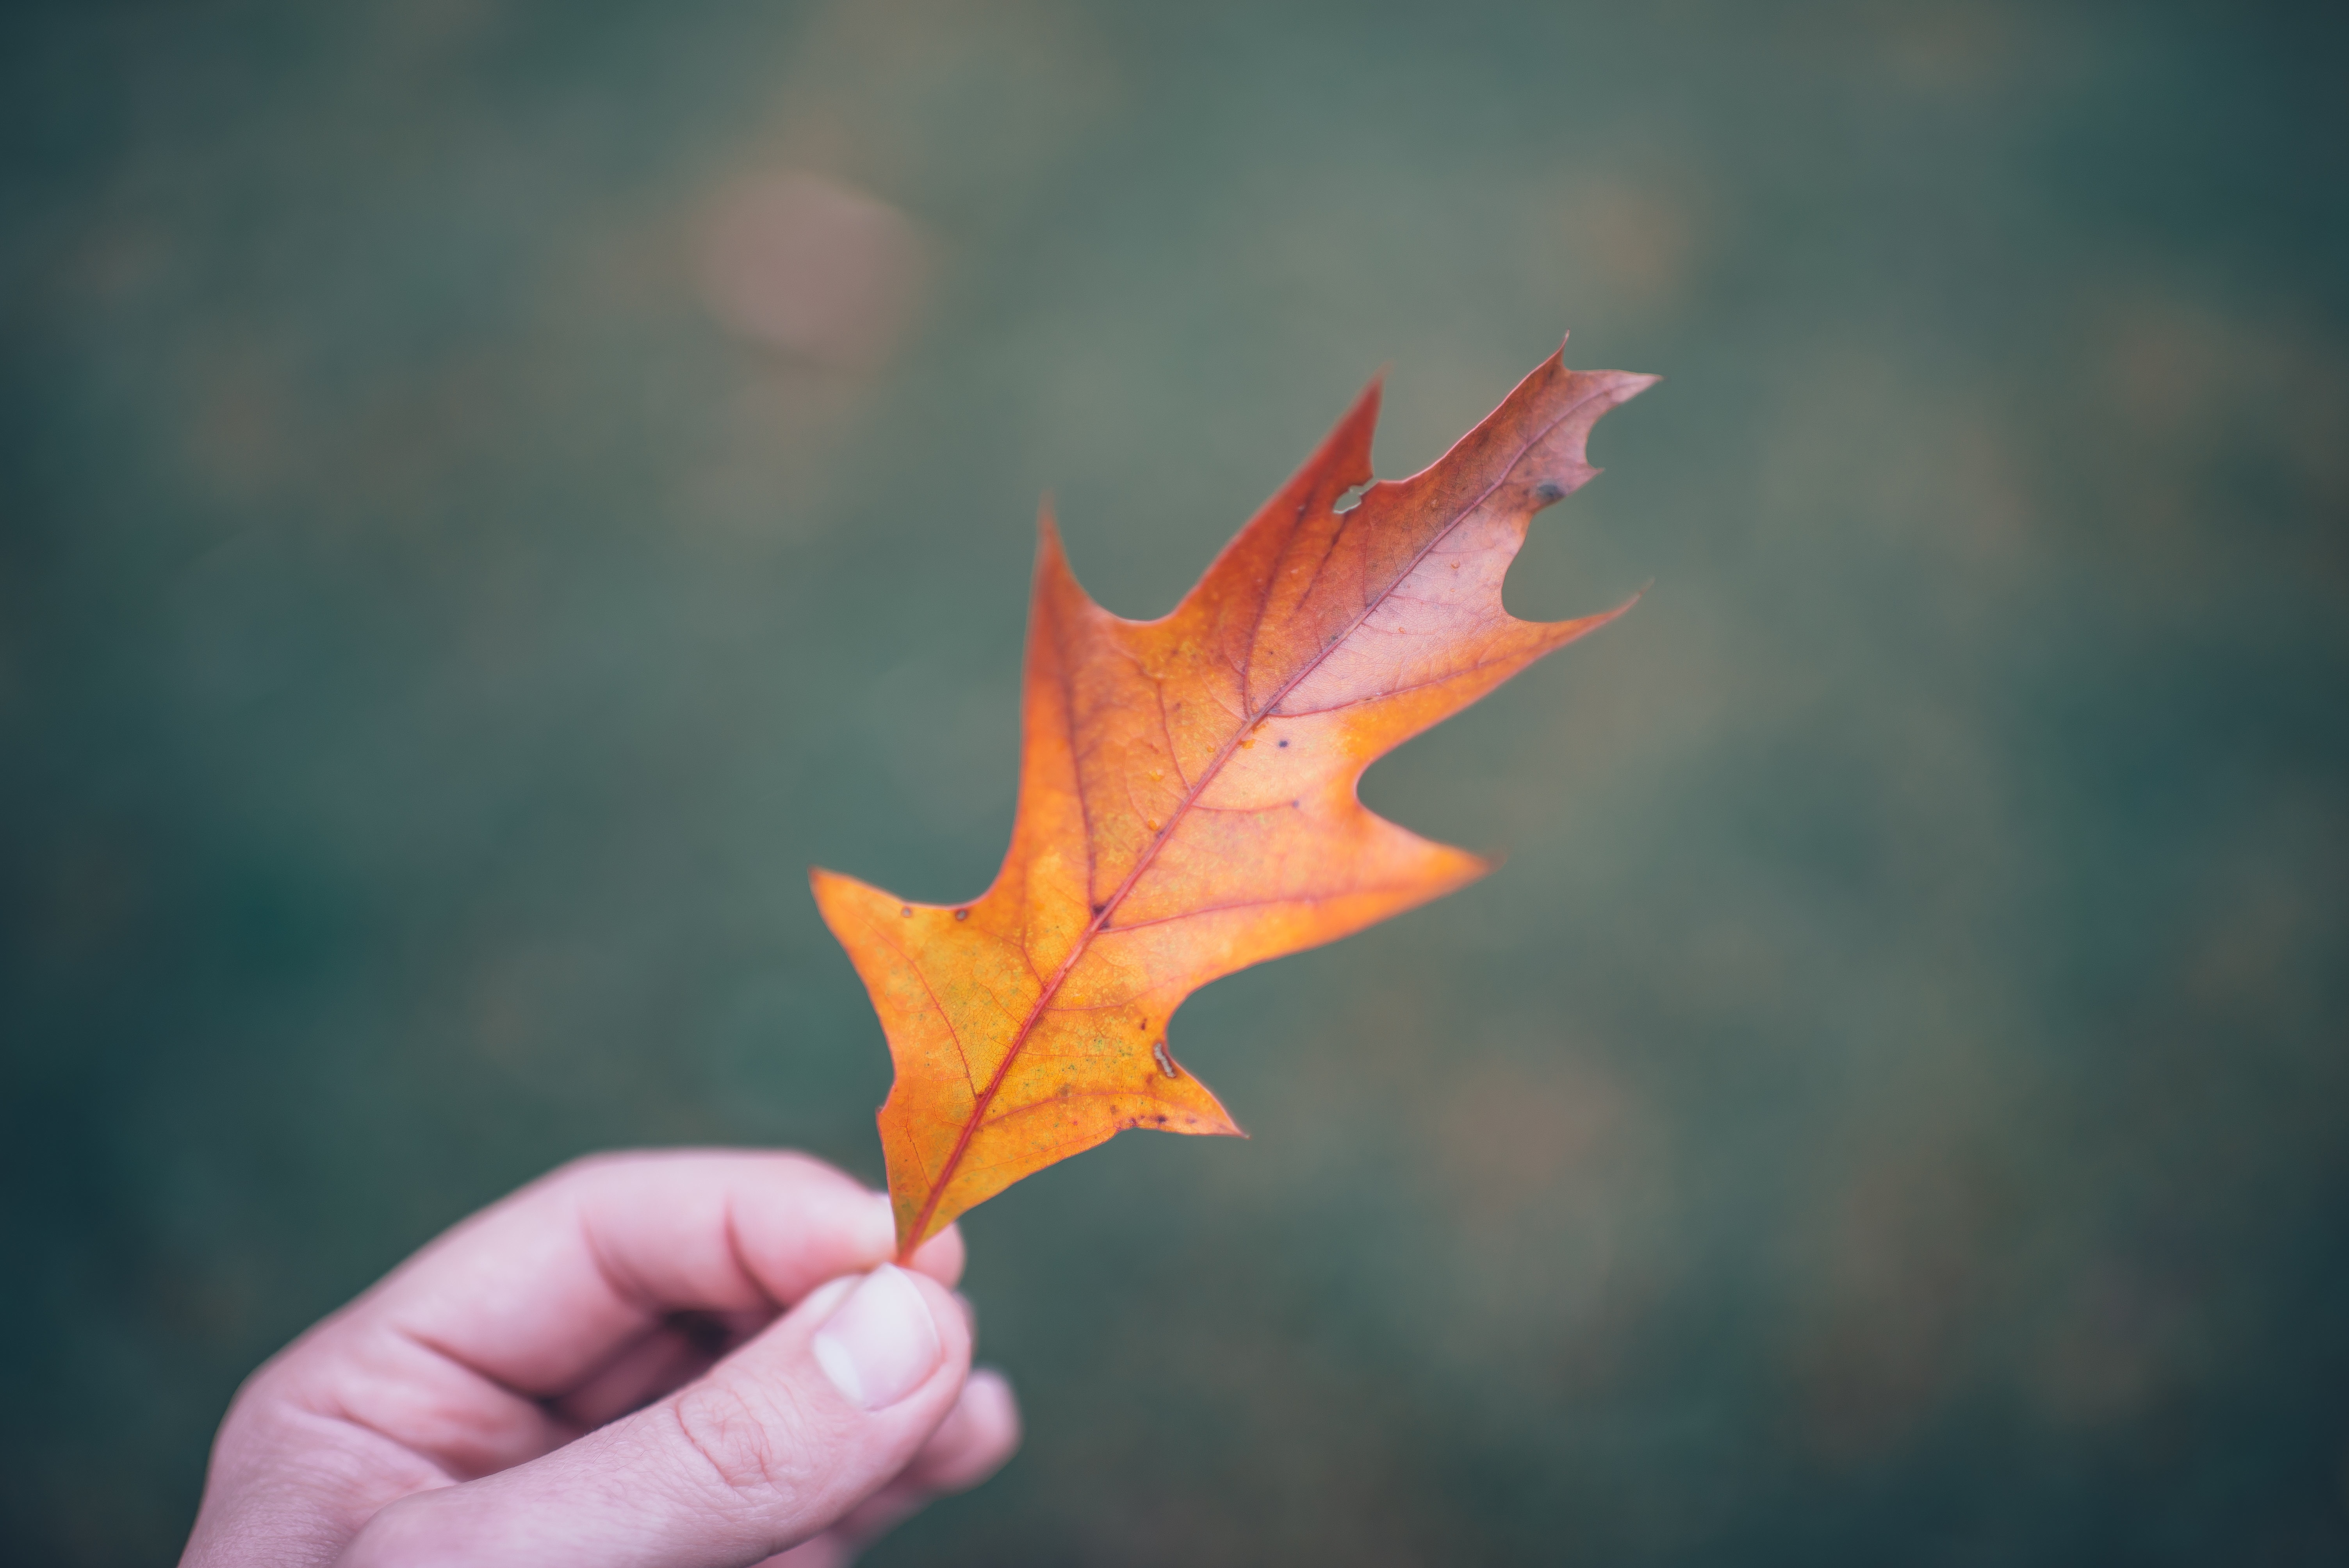
tree, nature, branch, plant, sunlight, leaf, flower, petal, red, autumn, botany, flora, season, maple tree, maple leaf, close up, macro photography, plant stem, woody plant